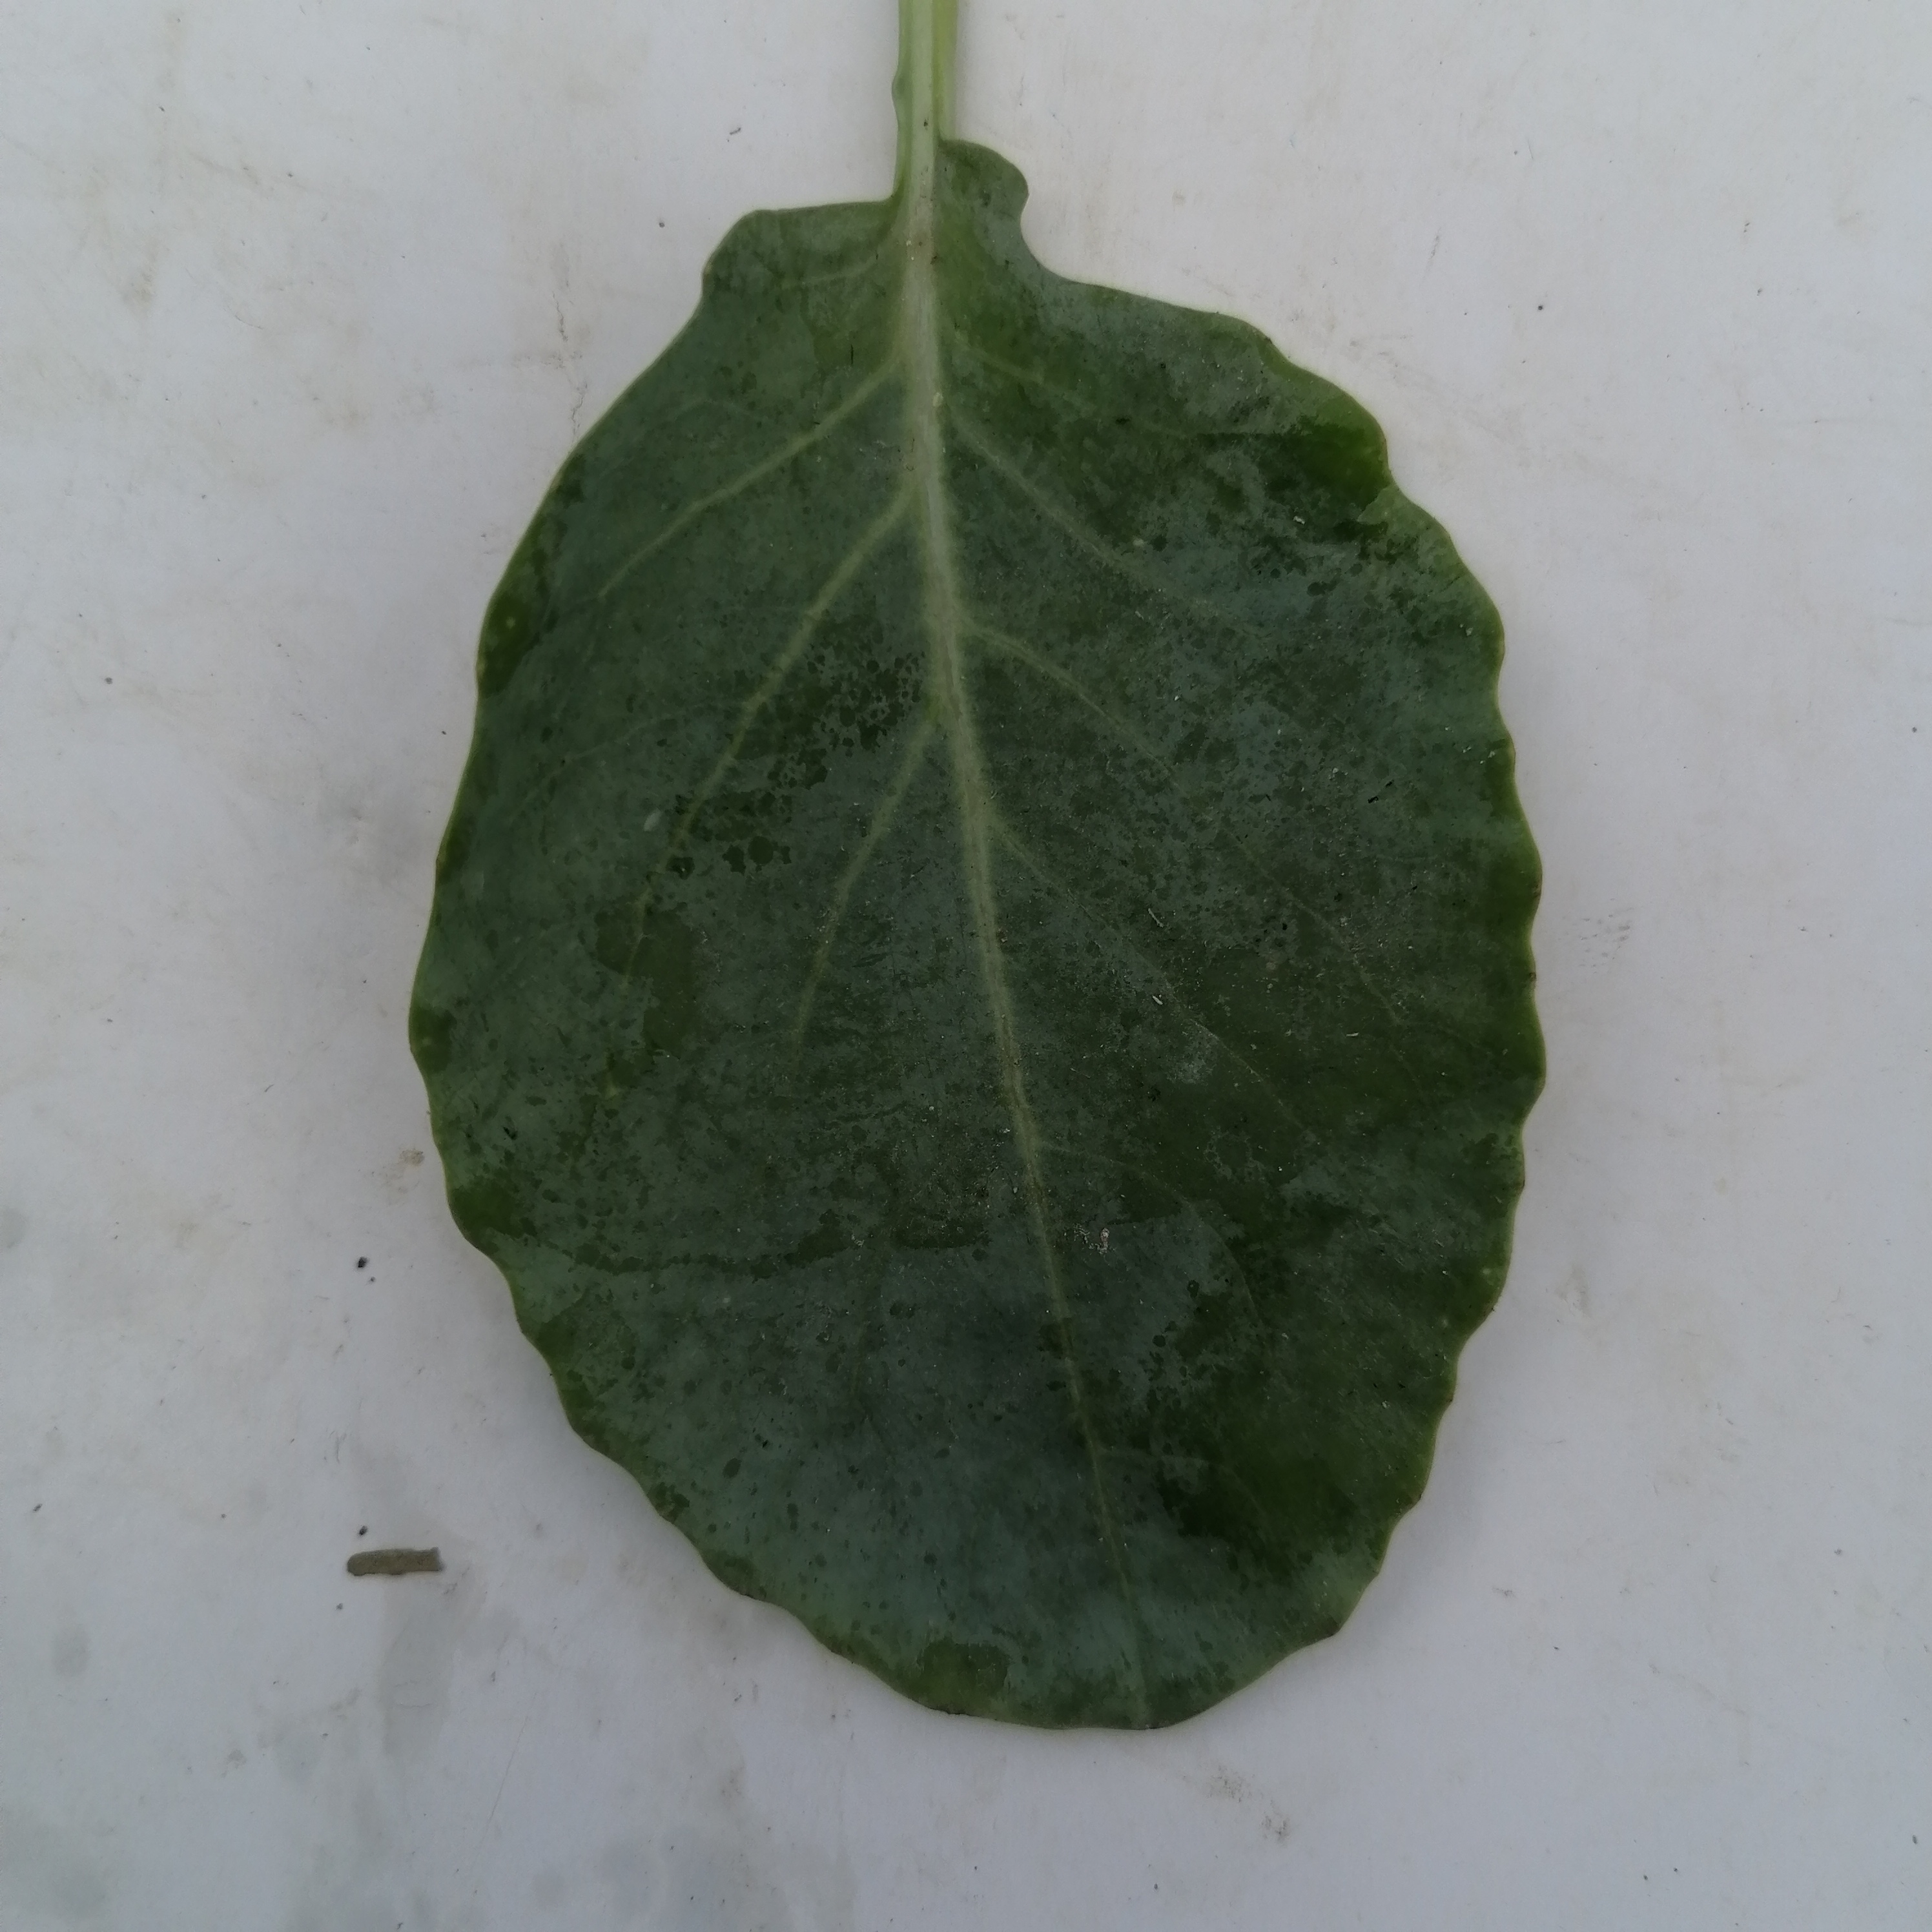
Label: Healthy